Muses

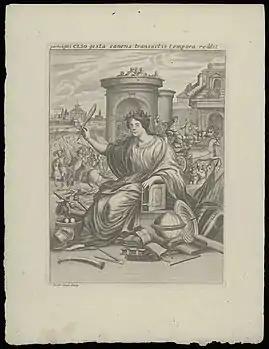
Print of Clio, made in the 16th–17th century. Preserved in the Ghent University Library.

The word "Muses" perhaps came from the o-grade of the Proto-Indo-European root (the basic meaning of which is 'put in mind' in verb formations with transitive function and 'have in mind' in those with intransitive function), or from root ('to tower, mountain') since all the most important cult-centres of the Muses were on mountains or hills. R. S. P. Beekes rejects the latter etymology and suggests that a Pre-Greek origin is also possible.